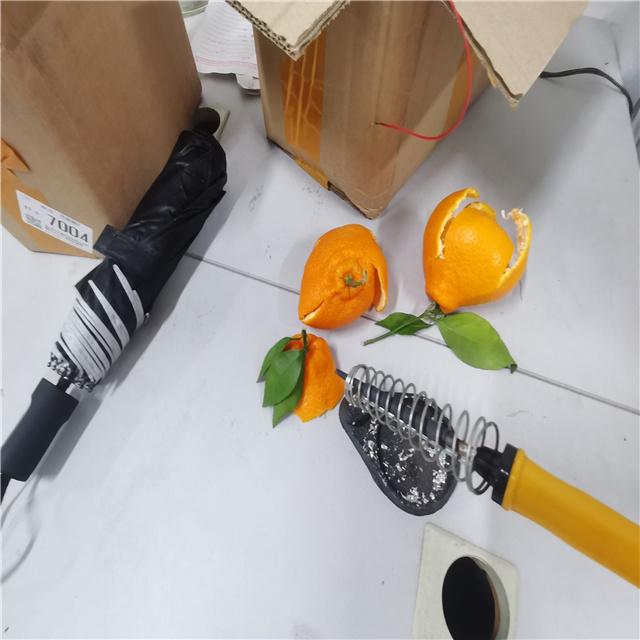
Label: peels